The Sum of Our Discontent

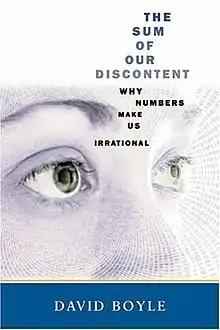
First edition

The Sum of Our Discontent is a nonfiction book by David Boyle. It was published by Texere in 2001. The tagline and theme of the book is "Why numbers make us irrational".